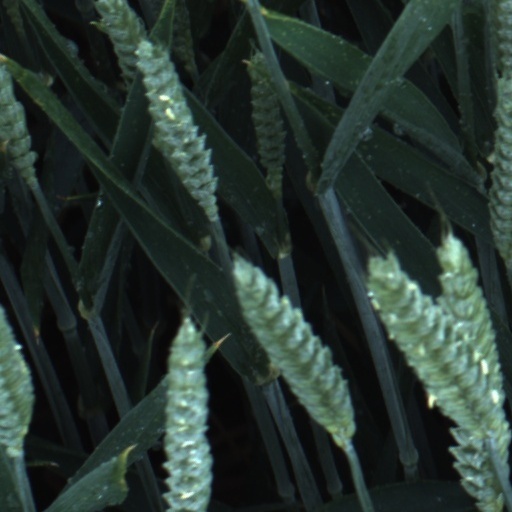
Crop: wheat